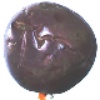
Label: passion_fruit